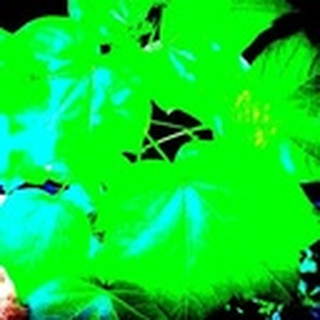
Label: healthy_cotton